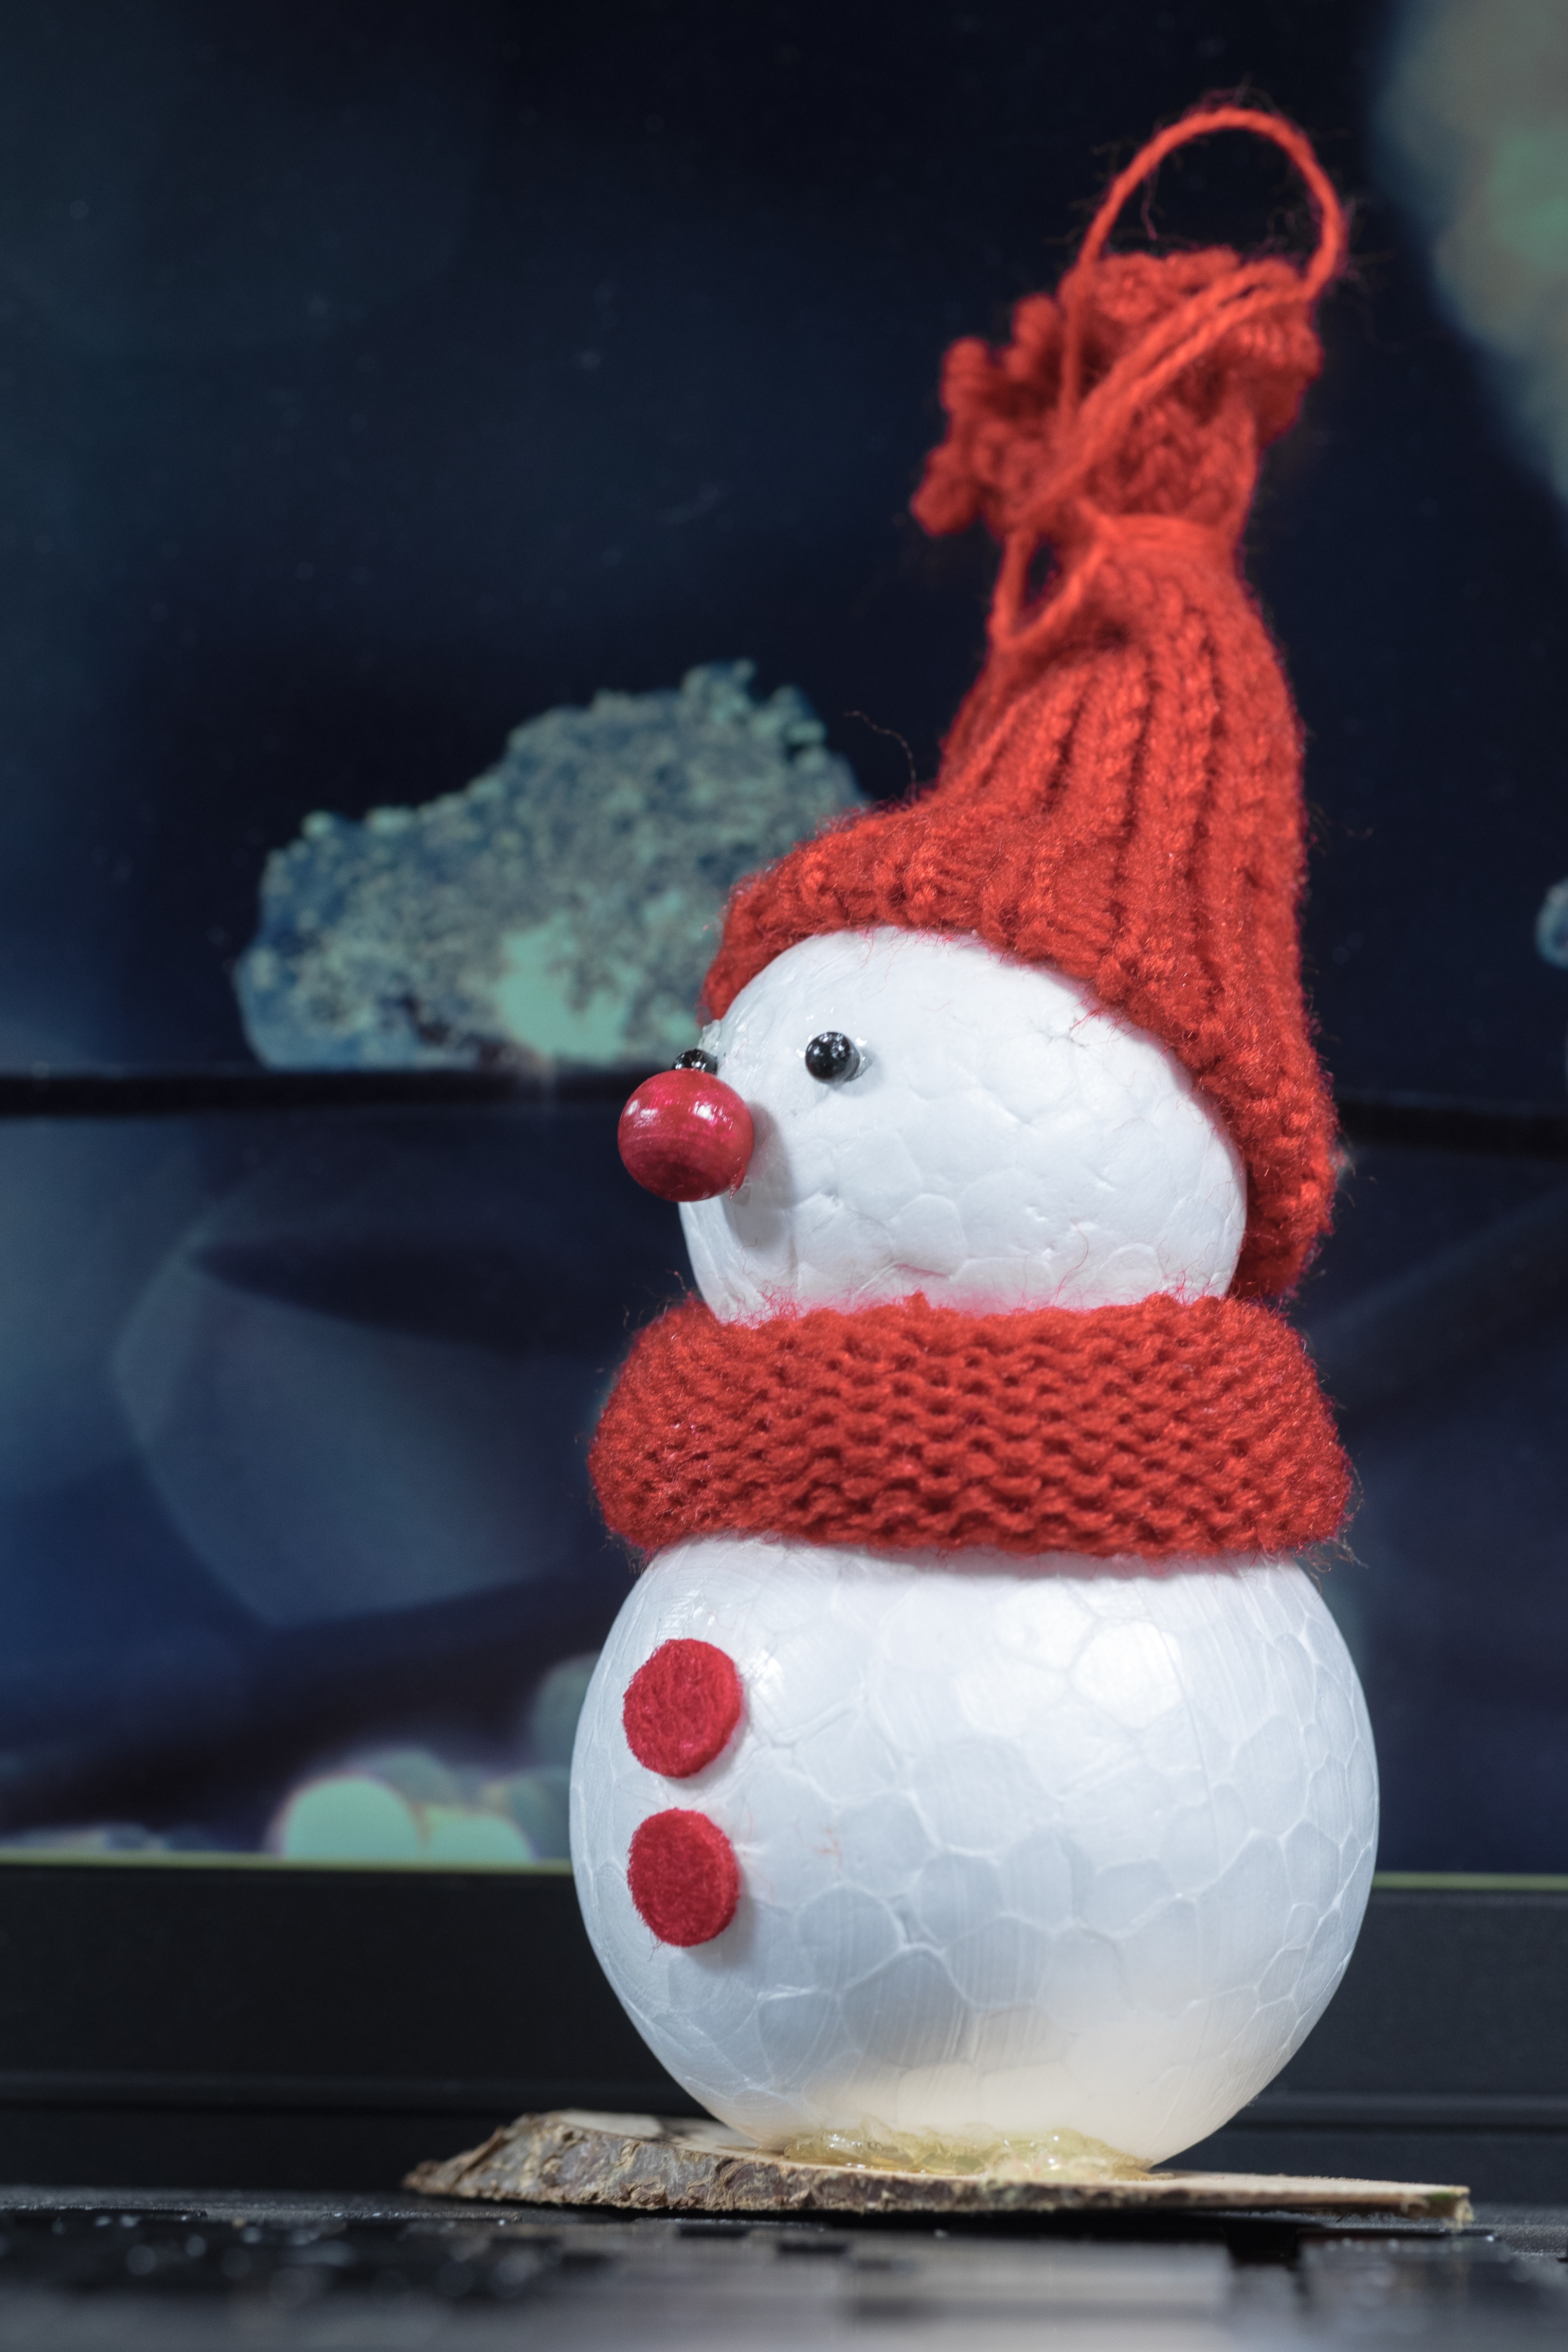
snow, cold, winter, white, decoration, red, point, christmas, scarf, deco, face, nose, eyes, art, figure, cap, snowman, postcard, funny, cheeky, mood, greeting card, wintry, handicraft, entertainment, tinker, felt, snow man, christmas greeting, winter icon